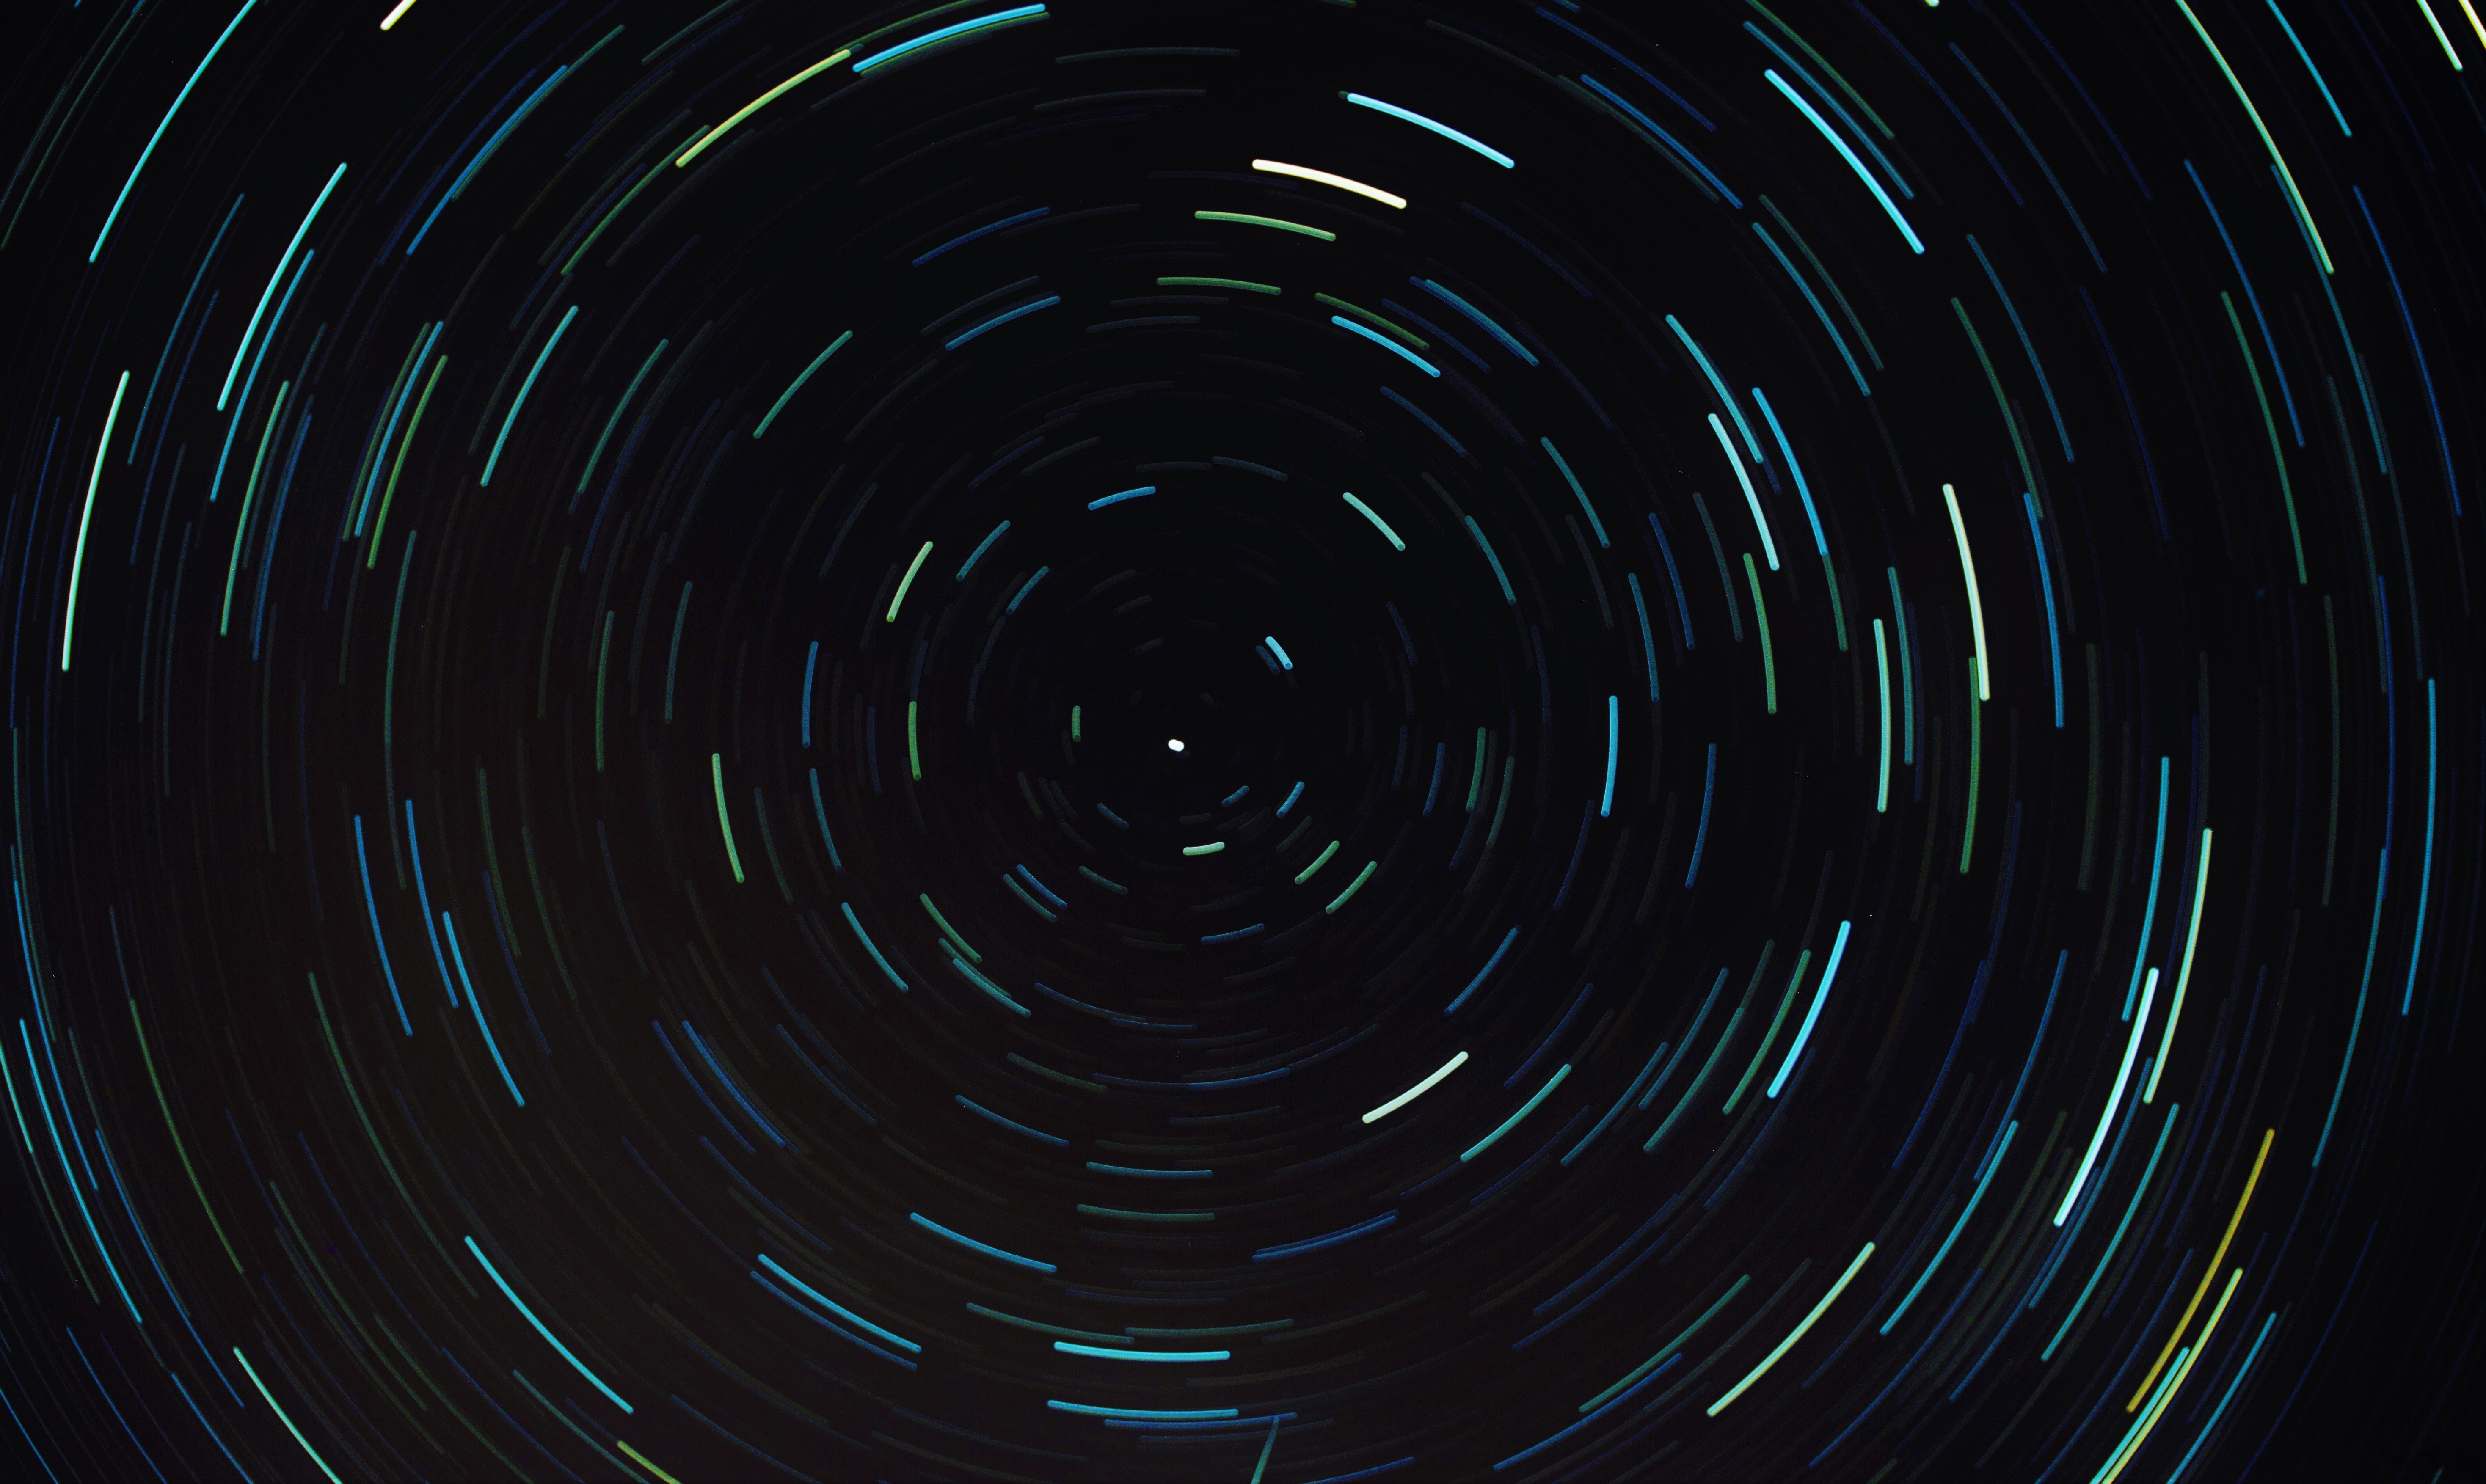
light, star, spiral, line, space, darkness, blue, circle, shape, vortex, astronomical object